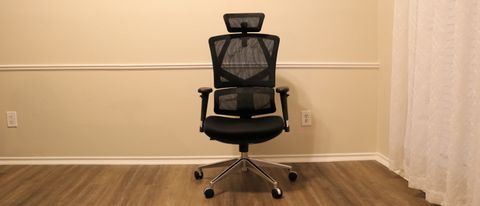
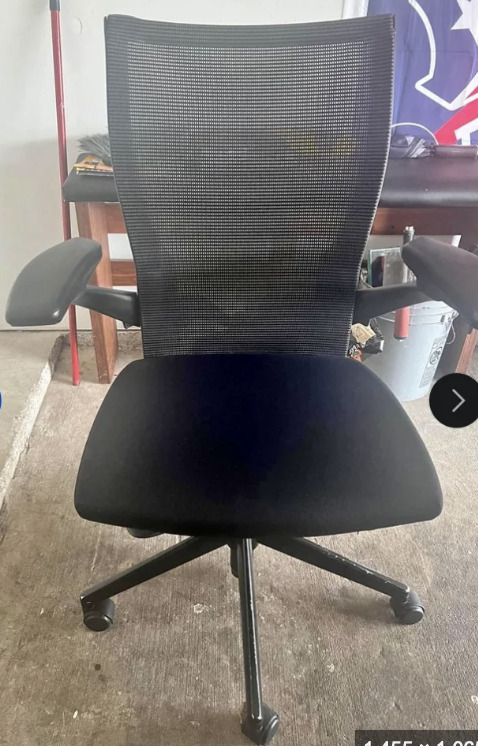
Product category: items_chair
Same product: no